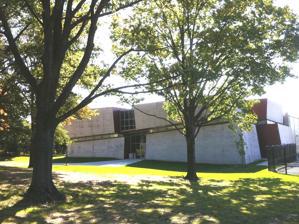
Building: National Museum of Health and Medicine
Country: United States of America
Year built: 1942
Museum in Silver Spring, Maryland, United States For other military medical museums, see Army Medical Museum . National Museum of Health and Medicine (founded as the Army Medical Museum) The new NMHM facility, which opened on September 15, 2011. Location within Maryland Show map of Maryland National Museum of Health and Medicine (the United States) Show map of the United States Established 1862 (new building, 2011) Location 2500 Linden Lane, Silver Spring, Maryland Coordinates 39°0′32″N 77°3′14″W / 39.00889°N 77.05389°W / 39.00889; -77.05389 Type Medicine , Military medicine Visitors 40,000–50,000 annually Public transit access Forest Glen Website medicalmuseum .health .mil The National Museum of Health and Medicine ( NMHM ) is a museum in Silver Spring, Maryland , near Washington, D.C. The museum was founded by U.S. Army Surgeon General William A. Hammond as the Army Medical Museum ( AMM ) in 1862; it became the NMHM in 1989 and relocated to its present site at the Army's Forest Glen Annex in 2011. An element of the Defense Health Agency (DHA), the NMHM is a member of the National Health Sciences Consortium. History The Army Medical Museum and Library building housed the Army Medical Museum from 1887 to 1947  – and again from 1962 to 1969, when the building was razed. 19th century The AMM was established during the American Civil War as a center for the collection of specimens for research in military medicine and surgery. In 1862, Hammond directed medical officers in the field to collect "specimens of morbid anatomy...together with projectiles and foreign bodies removed" and to forward them to the newly founded museum for study. The AMM's first curator, John H. Brinton , visited mid-Atlantic battlefields and solicited contributions from doctors throughout the Union Army . During and after the war, AMM staff took pictures of wounded soldiers showing the effects of gunshot wounds as well as results of amputations and other surgical procedures. The information collected was compiled into six volumes of The Medical and Surgical History of the War of the Rebellion , published between 1870 and 1883. 20th century During the late 19th and early 20th centuries, AMM staff engaged in various types of medical research. They pioneered in photomicrographic techniques, established a library and cataloging system which later formed the basis for the National Library of Medicine (NLM), and led the AMM into research on infectious diseases while discovering the cause of yellow fever . They contributed to research on vaccinations for typhoid fever , and during World War I , AMM staff were involved in vaccinations and health education campaigns, including major efforts to combat sexually transmissible diseases. The former NMHM building (actually the basement of the AFIP building) on the Walter Reed Army Medical Center (WRAMC) garrison, Washington, D.C., where it was housed from 1971 to 2011. By World War II , research at the AMM focused increasingly on pathology. In 1946 the AMM became a division of the new Army Institute of Pathology (AIP), which became the Armed Forces Institute of Pathology (AFIP) in 1949. The AMM's library and part of its archives were transferred to the National Library of Medicine when that institution was created in 1956. The AMM became the Medical Museum of the AFIP in 1949, the Armed Forces Medical Museum in 1974, and the NMHM in 1989. During its peak years on the National Mall in the 1960s, every year the museum saw "as many as 400,000 to 500,000 people coming through". But after its moves to increasingly obscure and out-of-the-way sites, it fell into a period of relative neglect. By the 1990s, it was attracting only between 40,000 and 50,000 visitors a year. In 1989, C. Everett Koop (in his last year as Surgeon General ) commissioned the "National Museum of Health and Medicine Foundation", a private, nonprofit organization to explore avenues for its future development and revitalization, intending to ultimately returning its collection to a venue on the National Mall . Proposed was “a site on land that is located east of and adjacent to the Hubert H. Humphrey Building (100 Independence Avenue, Southwest, in the District of Columbia)”. In 1993, a draft bill authored by Sen. Edward Kennedy proposed $21.8 million for moving the existing collection to a new facility to be constructed on that site. That bill, however, was never introduced owing to political difficulties including objections from Constance Breuer —widow of Marcel Breuer , architect of the Humphrey Building—who objected to the view obstruction that the proposed construction would entail. A letter from the Department of Defense to Koop in the mid-1990s, expressed hope that the NMHM exhibits would "one day be provided the appropriate and prominent home they deserve back at the National Mall in the new National Health Museum". The DoD backed away from contributing to funding a new museum. The foundation was superseded by a new organization, dedicated to creating a National Health Museum , that focused on public health education. Although the effort for a physical museum appears to be defunct, the museum maintains a virtual presence. 2011 move Due to the closure of Walter Reed Army Medical Center , National Museum of Health and Medicine relocated—for the tenth time—to U.S. Army Garrison-Forest Glen in Silver Spring , Montgomery County, Maryland . Authority over the Forest Glen garrison was transferred from WRAMC to Fort Detrick in October 2008. The NMHM closed its exhibits on April 3, 2011, and reopened in a new building on September 15, 2011. On October 1, 2015, the NMHM became part of the Defense Health Agency . Holdings Major collections The NMHM embodies five collections consisting of about 25 million artifacts, including 5,000 skeletal specimens, 8,000 preserved organs, 12,000 items of medical equipment, an archive of historic medical documents, and collections related to neuroanatomy and developmental anatomy . The museum's most famous artifacts relate to President Abraham Lincoln and his assassination on April 14, 1865, by John Wilkes Booth . A typical display case at the museum. Clockwise from top right: the skeleton of Able, a rhesus macaque who was among the first primates ever to be sent to space; a box containing the tumor that killed Ulysses S. Grant, sectioned; a hand-cranked surgical saw used for cutting through bone in amputations, etc.; and a gilded skull, the first item in the museum's catalogue – original owner unknown. On display is a copy by sculptor Avarel Fairbanks of Lincoln's life mask and hands made by Leonard Volk in 1860, the bullet fired from the Deringer pistol which ended the president's life, the probe used by the U.S. Army Surgeon General to locate the bullet during autopsy, pieces of Lincoln's hair and skull, and the autopsy surgeon's shirt cuff, stained with Lincoln's blood. In 2010, the heirs of American pathologist Thomas Harvey (1912–2007) transferred all of his holdings constituting the remains of Albert Einstein's brain to the NMHM, including 14 photographs of the whole brain (which is now in fragments) never before revealed to the public. Also on display is a small portion of Booth's spine, surgically removed to dislodge the bullet that killed him after his escape from justice ended at Port Royal, Virginia, fired from Union soldier Boston Corbett . Museum collections include: The Historical Collections document changes in medical technology since the early 19th century. Included in this growing assemblage of more than 12,000 objects are x-ray equipment, microscopes, surgical instruments, numismatics and anatomical models. The Anatomical Collections are made up of bones and body parts. More than 5,000 skeletal specimens and 10,000 preserved organs document medical cases of disease and injury. The Otis Historical Archives houses photographs, illustrations, and documents related to health and medicine. More than 350 different collections document, in pictures and words, the practice of medicine from the Civil War to the present. The Human Developmental Anatomy Center maintains the largest collection of embryologic material in the United States. The center is known for its imaging and 3-D reconstructions of embryo development. The Neuroanatomical Collections comprise nine different collections focusing on human and non-human neuroanatomy and neuropathology. Major exhibitions Museum exhibition Galleries feature several permanent exhibits alongside several rotating displays. In this category, the museum houses a notable holding brought directly from the Middle East, “Trauma Bay II, Balad, Iraq”. The exhibit features a section of the actual emergency room tent used at Balad, Iraq, from 2003 to 2007. These operating theaters throughout Iraq have posting survival rates topping 95%. Arrangements were made to ship these items from Iraq when a visiting US Congressional delegation was moved by the stories they had heard. Anatomy and Pathology : These specimens provide examples of healthy anatomical structures. Healthy specimens establish a reference point for anatomical study. Comparing healthy specimens with diseased or injured tissues can help illustrate the changes caused by illness and trauma. Understanding these processes is often the first step towards improved prevention and treatment. Collection that Teaches : The Army Medical Museum, nearly from the time of its founding in 1862, was engaged in an innovative effort to collect, collate and share the lessons of battlefield medicine during the course of the Civil War. Past exhibits include; To Bind Up the Nation's Wounds: Medicine During the Civil War shows Civil War medicine from the perspective of battlefield surgeons and the stories of Union and Confederate sick and wounded. Evolution of the Microscope displays collections in tracing the development of the basic tool of the bioscientist over the last 400 years. Battlefield Surgery 101: From the Civil War to Vietnam, exclusively from the museum's historical archives and historical collections, presents military surgical activities over the last 140 years through a selection of photographs and 19th- and 20th-century artifacts. Abraham Lincoln: The Final Casualty of the War: To mark the 200th anniversary of President Abraham Lincoln's birth, NMHM honors the 16th president of the United States with this exhibition of items associated with his last hours and the physicians who cared for him. Trauma Bay II, Balad, Iraq, offers a view inside a former Air Force tent hospital in Balad, Iraq . Resolved: Advances in Forensic Identification of U.S. War Dead highlights forensic sciences in the nation's commitment to the identification and commemoration of U.S. service members. Programs offered Flier for October 8, 2011 NMHM Science Café. The museum offers programs on topics in medical, scientific, and historical subjects. It is for children and adults. Public Programs Tours Brain Awareness Week Location and hours The museum is located at 2500 Linden Lane in Silver Spring, Maryland , one mile outside the District of Columbia . It requires a photo ID for all adult visitors and is open to the public. It is open from 10 a.m. to 5:30 p.m. every day except Christmas (when it is closed), and admission is free. See also Army Medical Museum and Library United States Army Medical Department Museum Daniel Sickles's leg References ^ "Historic Medical Sites in the Washington, DC Area – National Museum of Health and Medicine" . nih.gov . ^ "Whonamedit – dictionary of medical eponyms" . whonamedit.com . ^ a b "National Museum of Health and Medicine (NMHM): Frequently Asked Questions" . Medicalmuseum.mil . ^ a b "3 US Organizations Set To Join Defense Health Agency" . ^ "National Museum of Health & Medicine – Washington, D.C. – Battlefield Healthcare and Human Anatomy Are Among Themes on Permanent Exhibition at Army Research Center" . city-data.com . ^ a b c d e "National Museum of Health and Medicine (NMHM): History" . Medicalmuseum.mil . ^ Tanouye, Erik, “National Mall Running Out of Space: Federal Planners Want No More Museums in the 2-mile Strip” , Hearst News Service , February 12, 1998. ^ Abse, Nathan, “Push Is On for New Medical Museum as Old Collection Is Modernized” , Washington Post , December 16, 1997. ^ This spot is at Third Street and Independence Avenue SW. See: 108 Stat. 2852 Public Law 103-337 – Oct. 5, 1994 (c) Rule of Construction. ^ Abse (1997), Op. cit. ^ "National Health Museum (Atlanta: tax, cities, annex) – Georgia (GA) – City-Data Forum" . www.city-data.com . ^ "Archived copy" . {{ cite web }} :  CS1 maint: archived copy as title ( link ) ^ Palk, Justin M. (2008). "Fort Detrick to take over Forest Glen" . www.fredericknewspost.com . ^ "National Museum of Health and Medicine (NMHM): National Medical Museum Celebrates 150th Anniversary with Grand Opening Celebration, New Exhibits in New Maryland Home" . Medicalmuseum.mil . ^ "National Museum of Health and Medicine (NMHM): Our Collections" . Medicalmuseum.mil . ^ "Lincoln: The Final Casualty of the War: Medicine During the Civil War | n m h M" . ^ "National Museum of Health and Medicine (NMHM): "His wound is mortal; it is impossible for him to recover" – The Final Hours of President Abraham Lincoln" . Medicalmuseum.mil . ^ a b [1] Archived 2007-07-02 at the Wayback Machine ^ Falk, Dean , Frederick E. Lepore, and Adrianne Noe (2012), “The cerebral cortex of Albert Einstein: a description and preliminary analysis of unpublished photographs” , Brain ;  135: 11. ^ Balter, Michael, "Rare photos show that Einstein's brain has unusual features", The Washington Post ,  27 November 2012, p. E6. ^ Schlichenmeyer, Terri (August 21, 2007). "Missing body parts of famous people" . CNN . ^ "National Museum of Health and Medicine (NMHM): Historical Collections: History" . Medicalmuseum.mil . ^ "National Museum of Health and Medicine (NMHM): Anatomical Collections" . Medicalmuseum.mil . ^ "National Museum of Health and Medicine (NMHM): Otis Historical Archives: Image Reproductions" . Medicalmuseum.mil . ^ "National Museum of Health and Medicine (NMHM): Human Developmental Anatomy Center" . Medicalmuseum.mil . ^ "National Museum of Health and Medicine (NMHM): Neuroanatomical Collections" . Medicalmuseum.mil . ^ "National Museum of Health and Medicine (NMHM): Our Exhibits: Current Exhibits" . Medicalmuseum.mil . ^ "National Museum of Health and Medicine (NMHM): Trauma Bay II, Balad, Iraq: Congressional delegation visiting the U.S. Air Force base" . Medicalmuseum.health.mil. 2019-08-05 . ^ "National Museum of Health and Medicine (NMHM): Normal Human Anatomy" . Medicalmuseum.mil . ^ "National Museum of Health and Medicine (NMHM): Traumatic Brain Injury" . Medicalmuseum.mil . ^ "National Museum of Health and Medicine (NMHM): An Extraordinary Enterprise: Medical Effects of the Civil War" . Medicalmuseum.mil . ^ "National Museum of Health and Medicine (NMHM): Effects of Canister Shot in the Civil War: Skull of a soldier of the 54th Massachusetts Volunteers" . Medicalmuseum.mil . ^ "National Museum of Health and Medicine (NMHM): Walt Whitman's Soldiers" . www.medicalmuseum.mil . ^ "National Museum of Health and Medicine (NMHM): Past Exhibits" . Medicalmuseum.mil . ^ "National Museum of Health and Medicine (NMHM): Virtual Exhibits" . Medicalmuseum.mil . ^ "National Museum of Health and Medicine (NMHM): To Bind Up the Nation's Wounds" . Medicalmuseum.mil . ^ "Evolution of the Microscope" . 29 January 2009. ^ "National Museum of Health and Medicine (NMHM): The Billings Microscope Collection" . Medicalmuseum.mil . ^ "National Museum of Health and Medicine (NMHM): Galleries" . Medicalmuseum.mil . ^ "National Museum of Health and Medicine (NMHM): Trauma Bay II, Balad, Iraq" . Medicalmuseum.mil . ^ "National Museum of Health and Medicine (NMHM): Resolved: Advances in Forensic Identification of U.S War Dead" . Medicalmuseum.mil . ^ "National Museum of Health and Medicine (NMHM): Events: Upcoming Events" . Medicalmuseum.mil . ^ "National Museum of Health and Medicine (NMHM): Past Events" . Medicalmuseum.mil . ^ "National Museum of Health and Medicine (NMHM): Education" . Medicalmuseum.mil . ^ "National Museum of Health and Medicine (NMHM): Brain Awareness Week at NMHM" . Medicalmuseum.mil . ^ "National Museum of Health and Medicine (NMHM): Directions to the Museum: From New York and the north" . Medicalmuseum.mil . ^ "National Museum of Health and Medicine" . Yelp . 28 September 2015. ^ "National Museum of Health and Medicine (NMHM): Planning Your Visit: Admission" . Medicalmuseum.mil . Further reading Julia B. Rosenbaum. "What Means This Carnage?": Civil War Soldiers' Bodies, Recuperative Projects, and the Army Medical Museum." The Art Bulletin 105, no. 4 (December 2023): pages 64–87. doi : 10.1080/00043079.2023.2215671 External links Media related to National Museum of Health and Medicine at Wikimedia Commons The National Museum of Health and Medicine official website Defense Health Agency, J-9 Research and Development, National Museum of Health and Medicine website BrainMuseum.org – a partnership of the University of Wisconsin and Michigan State Comparative Mammalian Brain Collections and the National Museum of Health and Medicine James G. Mundie's photographs from The National Museum of Health and Medicine C-SPAN American History TV Tour of the National Museum of Health and Medicine's Civil War Collection C-SPAN American History TV Tour of the museum looking at 'Medical History' v t e Montgomery County, Maryland Washington metropolitan area Administration Montgomery County Police Department Montgomery County Public Schools Montgomery County Fire and Rescue Service Montgomery County Sheriff's Office Landmarks National Institutes of Health Shady Grove Adventist Hospital Walter Reed National Military Medical Center White's Ferry Culture BlackRock Center for the Arts Flag of Montgomery County Glenstone National Museum of Health and Medicine Strathmore Sports Bethesda Big Train Gaithersburg Giants Rockville Express Silver Spring-Takoma Thunderbolts Maryland SoccerPlex Education Colleges Ana G. Méndez University Capital Area Campus Montgomery College Uniformed Services University of the Health Sciences Universities at Shady Grove Washington Adventist University High schools Bethesda-Chevy Chase Blair Blake Churchill Clarksburg Damascus Edison Einstein Gaithersburg Johnson Kennedy Magruder Northwest Northwood Paint Branch Poolesville Quince Orchard Richard Montgomery Rockville Seneca Valley Sherwood Springbrook Watkins Mill Wheaton Whitman Wootton Private Barrie School Brookewood School Cristo Rey Georgetown Prep Good Counsel The Avalon The Heights Holy Child Holy Cross Montrose Christian St. Andrew's Stone Ridge Transportation Air Montgomery County Airpark Public transportation Metrobus Metrorail RideOn Highways Capital Beltway Inter-county Connector Interstate 270 Interstate 370 Roads Clopper Road Connecticut Avenue East-West Highway Georgia Avenue Germantown Road Great Seneca Highway New Hampshire Avenue Norbeck Road Old Georgetown Road Quince Orchard Road River Road Rockville Pike Sandy Spring Road University Boulevard Veirs Mill Road v t e Museums in Maryland Art Academy Art African Art Museum of Maryland Albin O. Kuhn Gallery American Visionary Art Art Gallery at the University of Maryland Baltimore Museum of Art Brooke Whiting House of Art Center for Art, Design and Visual Culture Charm City Art Space Contemporary David C. Driskell Center Glenstone Havre de Grace Decoy Museum Janus Museum Maryland Art Place Maryland Institute College of Art Galleries Ratner Museum School 33 Art Center Strathmore Walters Art Museum Ward Museum of Wildfowl Art Washington County Fine Arts Aerospace and aviation College Park Aviation Museum Glenn L. Martin Maryland Aviation Museum Goddard Visitor Center Hagerstown Aviation Museum Massey Air Museum Patuxent River Naval Air Museum Entertainment Chesapeake Children's Museum Port Discovery Radio & Television Museum Ripley's Believe It or Not! Museum History and historic houses Adkins Historical Museum Baltimore Museum of Industry Banneker-Douglass Museum Barbara Fritchie House and Museum Beall–Dawson House Belair Mansion Belair Stable Museum Benson–Hammond House Bowman House Button Farm Living History Center Clara Barton National Historic Site Carroll County Farm Museum Carroll Mansion Costen House Cray House Darnall's Chance Edgar Allan Poe House and Museum Evergreen Museum & Library Furnace Town Girdletree Barnes Bank Government House Great Blacks in Wax Museum Hager House Hammond–Harwood House Hampton National Historic Site Hancock's Resolution His Lordship's Kindness Historic London Town Historic St. Mary's City Homewood Museum J. Millard Tawes Historical Museum Jerusalem Mill Village Julia A. Purnell Museum Kennedy Farm Ladew Topiary Gardens La Grange Plantation Laurel Museum Marietta House Museum Maryland Center for History and Culture Maryland State House Miller House Museum Montpelier Mansion Mother Seton House Mount Clare Museum House Mount Harmon Plantation Oxon Cove Park and Oxon Hill Farm Pemberton Hall National Colonial Farm Poplar Hill Mansion Riversdale Rose Hill Manor Park & Children's Museum Schifferstadt Architectural Museum Smallwood State Park Sotterley Plantation Star Spangled Banner Flag House Steppingstone Museum Surratt House Museum Susquehanna State Park Taylor House Teackle Mansion Thomas Stone National Historic Site Tudor Hall (Bel Air, Maryland) Tudor Hall (Leonardtown, Maryland) Union Mills Homestead William Paca House & Garden Maritime Annapolis Maritime Museum Calvert Marine Museum Capt. Salem Avery House Chesapeake Bay Maritime Museum Concord Point Lighthouse Cove Point Light Havre de Grace Maritime Museum Historic Ships in Baltimore Joppa Wharf Museum Maryland Dove Ocean City Life-Saving Station Museum Point Lookout Light Richardson Maritime Museum Thomas Point Shoal Lighthouse Tilghman Watermen's Museum Turkey Point Light Station Upper Bay Museum U.S. Naval Academy Museum Waterman's Museum Military Airmen Memorial Museum Antietam National Battlefield Bainbridge Naval Training Center Museum Fort Frederick State Park Fort George G. Meade Museum Fort McHenry Fort Washington Park Maryland Museum of Military History Monocacy National Battlefield National Cryptologic Museum Point Lookout State Park Railway B&O Railroad Museum Baltimore Streetcar Museum Boonsboro Trolley Museum Brunswick Heritage Museum Chesapeake Beach Railway Museum Hagerstown Roundhouse Museum Huntington Railroad Museum La Plata train station Marion Station Railroad Museum National Capital Trolley Museum Perryville Railway Museum Queponco railway station Stevensville train depot The Train Room and Museum Walkersville Southern Railroad Museum Western Maryland Railway Historical Society Museum Science, natural history and medicine Baltimore Public Works Museum Blackwater National Wildlife Refuge B. Olive Cole Pharmacy Museum Cylburn Nature Museum Deep Creek Lake Discovery Center Discovery Station Eden Mill Nature Center Lamar Heritage and Culture Center Maryland Science Center National Electronics Museum National Museum of Dentistry National Museum of Civil War Medicine National Museum of Health and Medicine National Wildlife Visitor Center at Patuxent Research Refuge Stonestreet Museum of 19th Century Medicine University of Maryland School of Nursing Living History Museum William P. Didusch Center for Urologic History Sports Babe Ruth Birthplace Museum National Lacrosse Hall of Fame and Museum National Sailing Hall of Fame Transportation Bob's Vintage Museum Canal Place C&D Canal Museum Chesapeake and Ohio Canal National Historical Park Queen City Transportation Museum Thrasher Carriage Museum Wheels of Yesterday Heritage Banneker-Douglass Museum Jewish Museum of Maryland Latvian Museum National Slavic Museum Reginald F. Lewis Museum of Maryland African American History & Culture Miscellaneous Anne Arundel County Free School Christian Heritage Museum George Alfred Townsend Museum Mt. Zion One Room School National Museum of Language National Shrine of St. Elizabeth Ann Seton St. Martin's Episcopal Church Museum Phoenix Shot Tower Sturgis One Room School Wye Grist Mill v t e U.S. National Register of Historic Places Topics Architectural style categories Contributing property Historic district History of the National Register of Historic Places Keeper of the Register National Park Service Property types Lists by state List of U.S. National Historic Landmarks by state : Alabama Alaska Arizona Arkansas California Colorado Connecticut Delaware Florida Georgia Hawaii Idaho Illinois Indiana Iowa Kansas Kentucky Louisiana Maine Maryland Massachusetts Michigan Minnesota Mississippi Missouri Montana Nebraska Nevada New Hampshire New Jersey New Mexico New York North Carolina North Dakota Ohio Oklahoma Oregon Pennsylvania Rhode Island South Carolina South Dakota Tennessee Texas Utah Vermont Virginia Washington West Virginia Wisconsin Wyoming Lists by insular areas American Samoa Guam Minor Outlying Islands Northern Mariana Islands Puerto Rico Virgin Islands Lists by associated state Federated States of Micronesia Marshall Islands Palau Other areas District of Columbia American Legation, Morocco Related National Historic Preservation Act Historic Preservation Fund List of jails and prisons on the National Register of Historic Places University and college buildings listed on the National Register of Historic Places National Register of Historic Places portal Category United States Army Medical Command Category:United States Army Leadership Surgeon General of the United States Army Assistant Secretary of Defense for Health Affairs Army Medical Department Officers Medical Corps Nurse Corps Dental Corps Veterinary Corps Medical Service Corps Medical Specialist Corps Enlisted Enlisted medical soldiers Major Subordinate Commands Regional commands North Atlantic RMC Southeast RMC Great Plains RMC Western RMC Europe RMC Pacific RMC Others AMEDD Center & School U.S. Army Dental Cmd U.S. Army Medical Research & Materiel Cmd U.S. Army Public Health Cmd U.S. Army Warrior Transition Cmd Installations Fort Sam Houston Fort Detrick (with Forest Glen Annex ) Medical Centers (MEDCENs) Stateside Augusta MMC Brooke AMC Tripler AMC Eisenhower AMC Madigan AMC Womack AMC Beaumont AMC Darnall AMC Overseas Landstuhl AMC Medical Department Activities (MEDDACs) Hospitals Bassett ACH Jones ACH Blanchfield ACH Allgood ACH Evans ACH Wood ACH Ireland ACH Irwin ACH Keller ACH Martin ACH McDonald ACH Moncrief ACH Reynolds ACH Weed ACH Winn ACH Clinics Bliss AHC Barquist AHC Bavaria MEDDAC DiLorenzo TRICARE HC Dunham AHC Fairfax FHC Fox AHC Guthrie MEDDAC Heidelberg MEDDAC Kimbrough ACC Kenner AHC Kirk AHC Lyster AHC Munson AHC Rader AHC Woodbridge AHC Camp Zama Field medical units Medical Commands AR-MEDCOM 807th MCDS 3rd MCDS Medical Groups 55th Med Gp 67th Med Gp Medical Brigades 1st Med BDE 2nd Med BDE 5th Med BDE 8th Med BDE 30th Med BDE 32nd Med BDE 44th Med BDE 62nd Med BDE 65th Med BDE 176th Med BDE 139th Med BDE 307th Med BDE 330th Med BDE 332nd Med BDE 338th Med BDE 804th Med BDE Combat Support Hospitals and Field Hospitals 9th Hosp Ctr 10th Field Hospital (United States) 14th CSH 28th CSH 31th CSH 47th CSH 48th CSH 75th CSH 115th Field Hospital 121st CSH 212th CSH 228th CSH 256th CSH 325th CSH 328th CSH 345th CSH 349th CSH 352d CSH 396th CSH 399th CSH 405th CSH 452th CSH 801th CSH 865th CSH Forward Surgical Teams 1st FST 2nd FST 8th FST 67th FST 102nd FST 126th FST 135th FST 160th FST 240th FST 250th FST 274th FST (ABN) 402nd FST 541th FST (ABN) 555th FST 624th FST 628th FST 629th FST 691st FST 745th FST 758th FST 759th FST (ABN) 772nd FST 848th FST 874th FST 909th FST 911th FST 912th FST 915th FST 932nd FST 933rd FST 934th FST 936th FST 945th FST 946th FST 947th FST 948th FST 1980th FST 1982nd FST Education Centers, schools, etc AMEDD Center & School U.S. Army School of Aviation Medicine Borden Institute Museums National Museum of Health and Medicine AMEDD Museum Courses Captains Career Course Walter Reed Tropical Medicine Course Products Textbook of Military Medicine War Surgery in Afghanistan and Iraq Research Institutes & Centers Stateside Walter Reed Army Institute of Research (WRAIR) U.S. Army Medical Research Institute of Infectious Diseases (USAMRIID) U.S. Army Medical Research Institute of Chemical Defense (USAMRICD) U.S. Army Institute of Surgical Research (ISR) U.S. Army Research Institute of Environmental Medicine (USARIEM) U.S. Army Center for Environmental Health Research Overseas Armed Forces Research Institute of Medical Science (AFRIMS) United States Army Medical Research Unit- Europe (USAMRU-E) U.S. Army Medical Research Unit-Kenya (USAMRU-K) Makerere University Walter Reed Project (MUWRP) Historical List of former United States Army medical units United States Army Hospital Corps Other Walter Reed Health Care System Military Vaccine Agency Medical Communications for Combat Casualty Care U.S. Army Medical Information Technology Center (USAMITC) Authority control databases International ISNI 2 VIAF National United States Czech Republic 2 Israel Artists Photographers' Identities Other IdRef